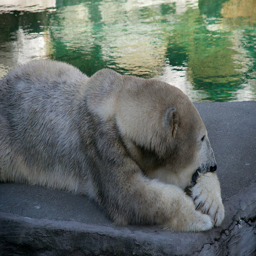
A large brown bear laying on top of a stone ground.
A polar bear chewing on its wrist while laying on a rock.
A bear with white and dark fury lying on rocks next to some water.
A polar bear laying down on rocks by some water.
A large bear laying on a rock near some water.